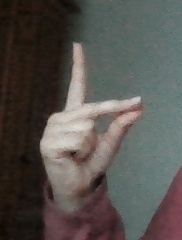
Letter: ta